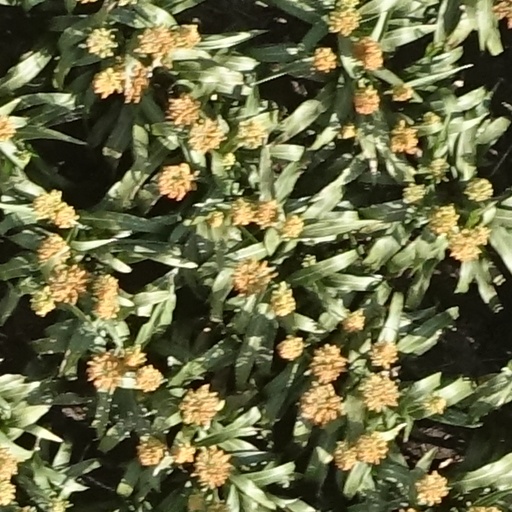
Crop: sorghum